Angry Birds Island

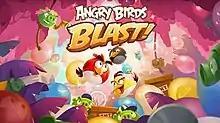

Angry Birds Island, also known as Angry Birds Blast Island, was a free-to-play tile-matching puzzle video game that was soft-launched in select countries and regions on February 1, 2018 and was slated for wide release in 2019 but was cancelled on June 26, 2019 to focus on the Chinese release. The game was a direct sequel to the original "Angry Birds Blast!" released in December 2016. The game was developed by MYBO Games and was published by Rovio Entertainment.